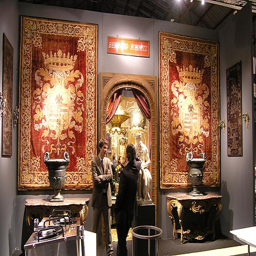
person , set up a great exhibit in a fully walled room